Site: brandenburg
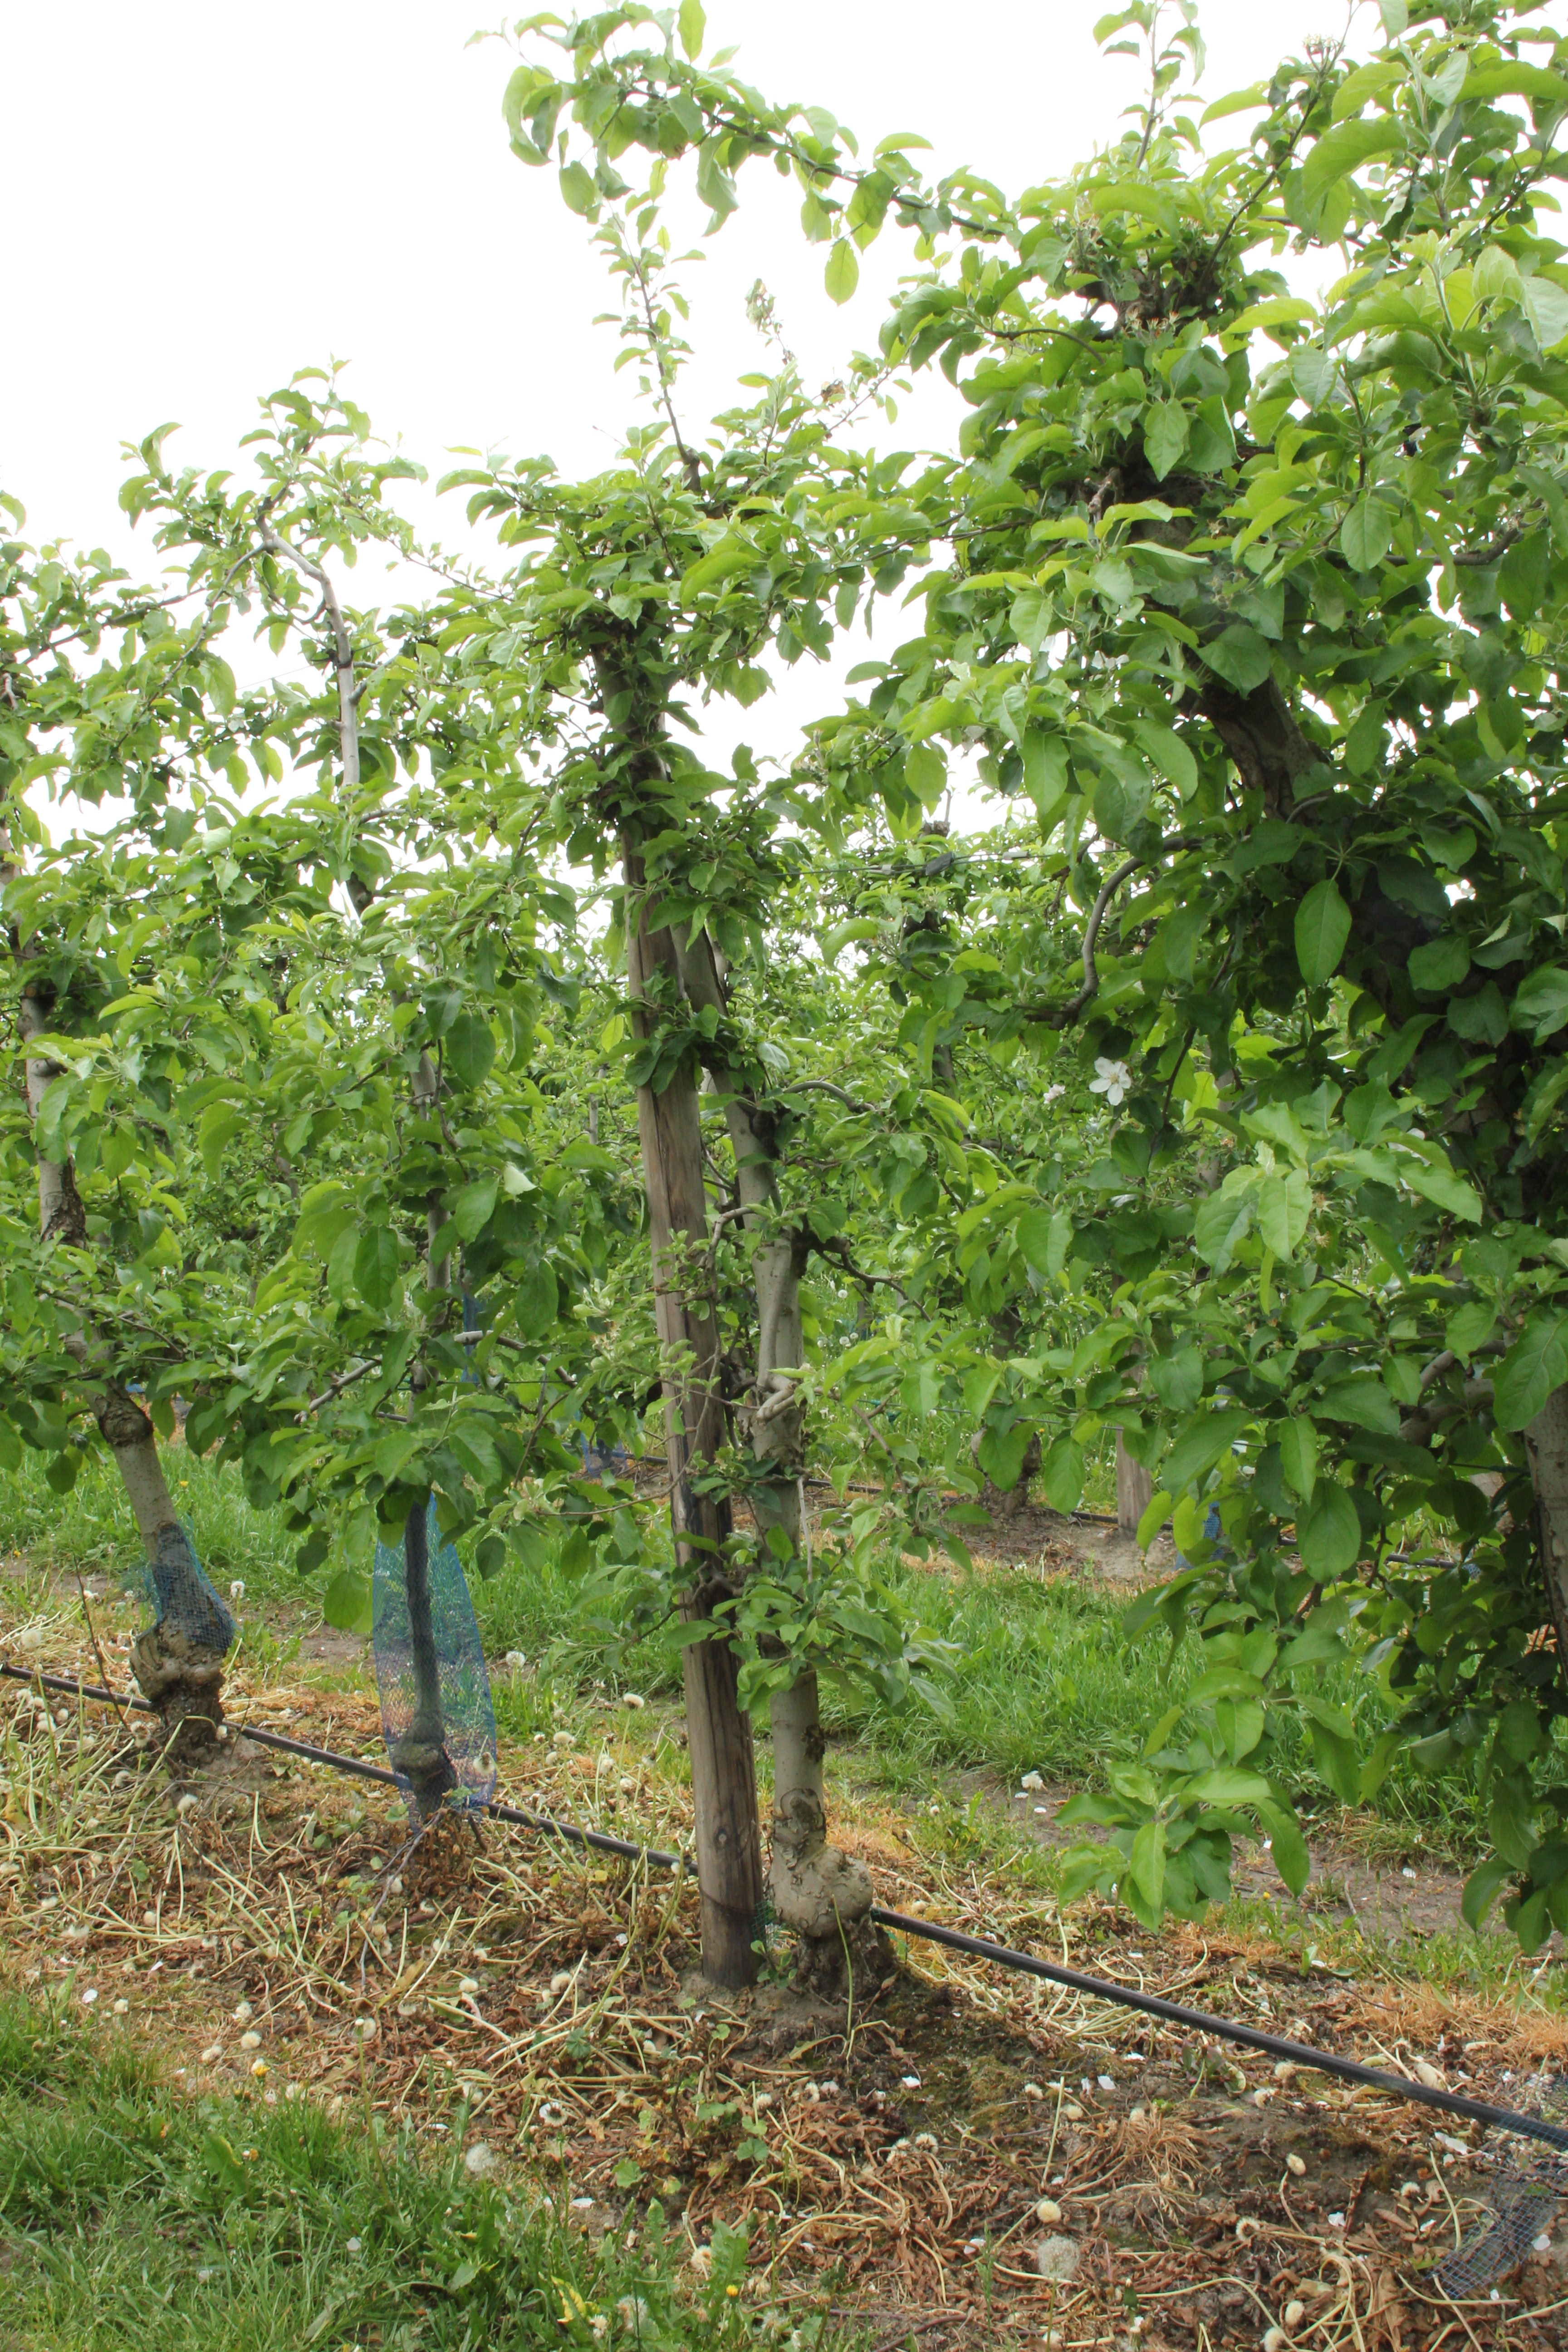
Growth stage (BBCH 67): Flowering